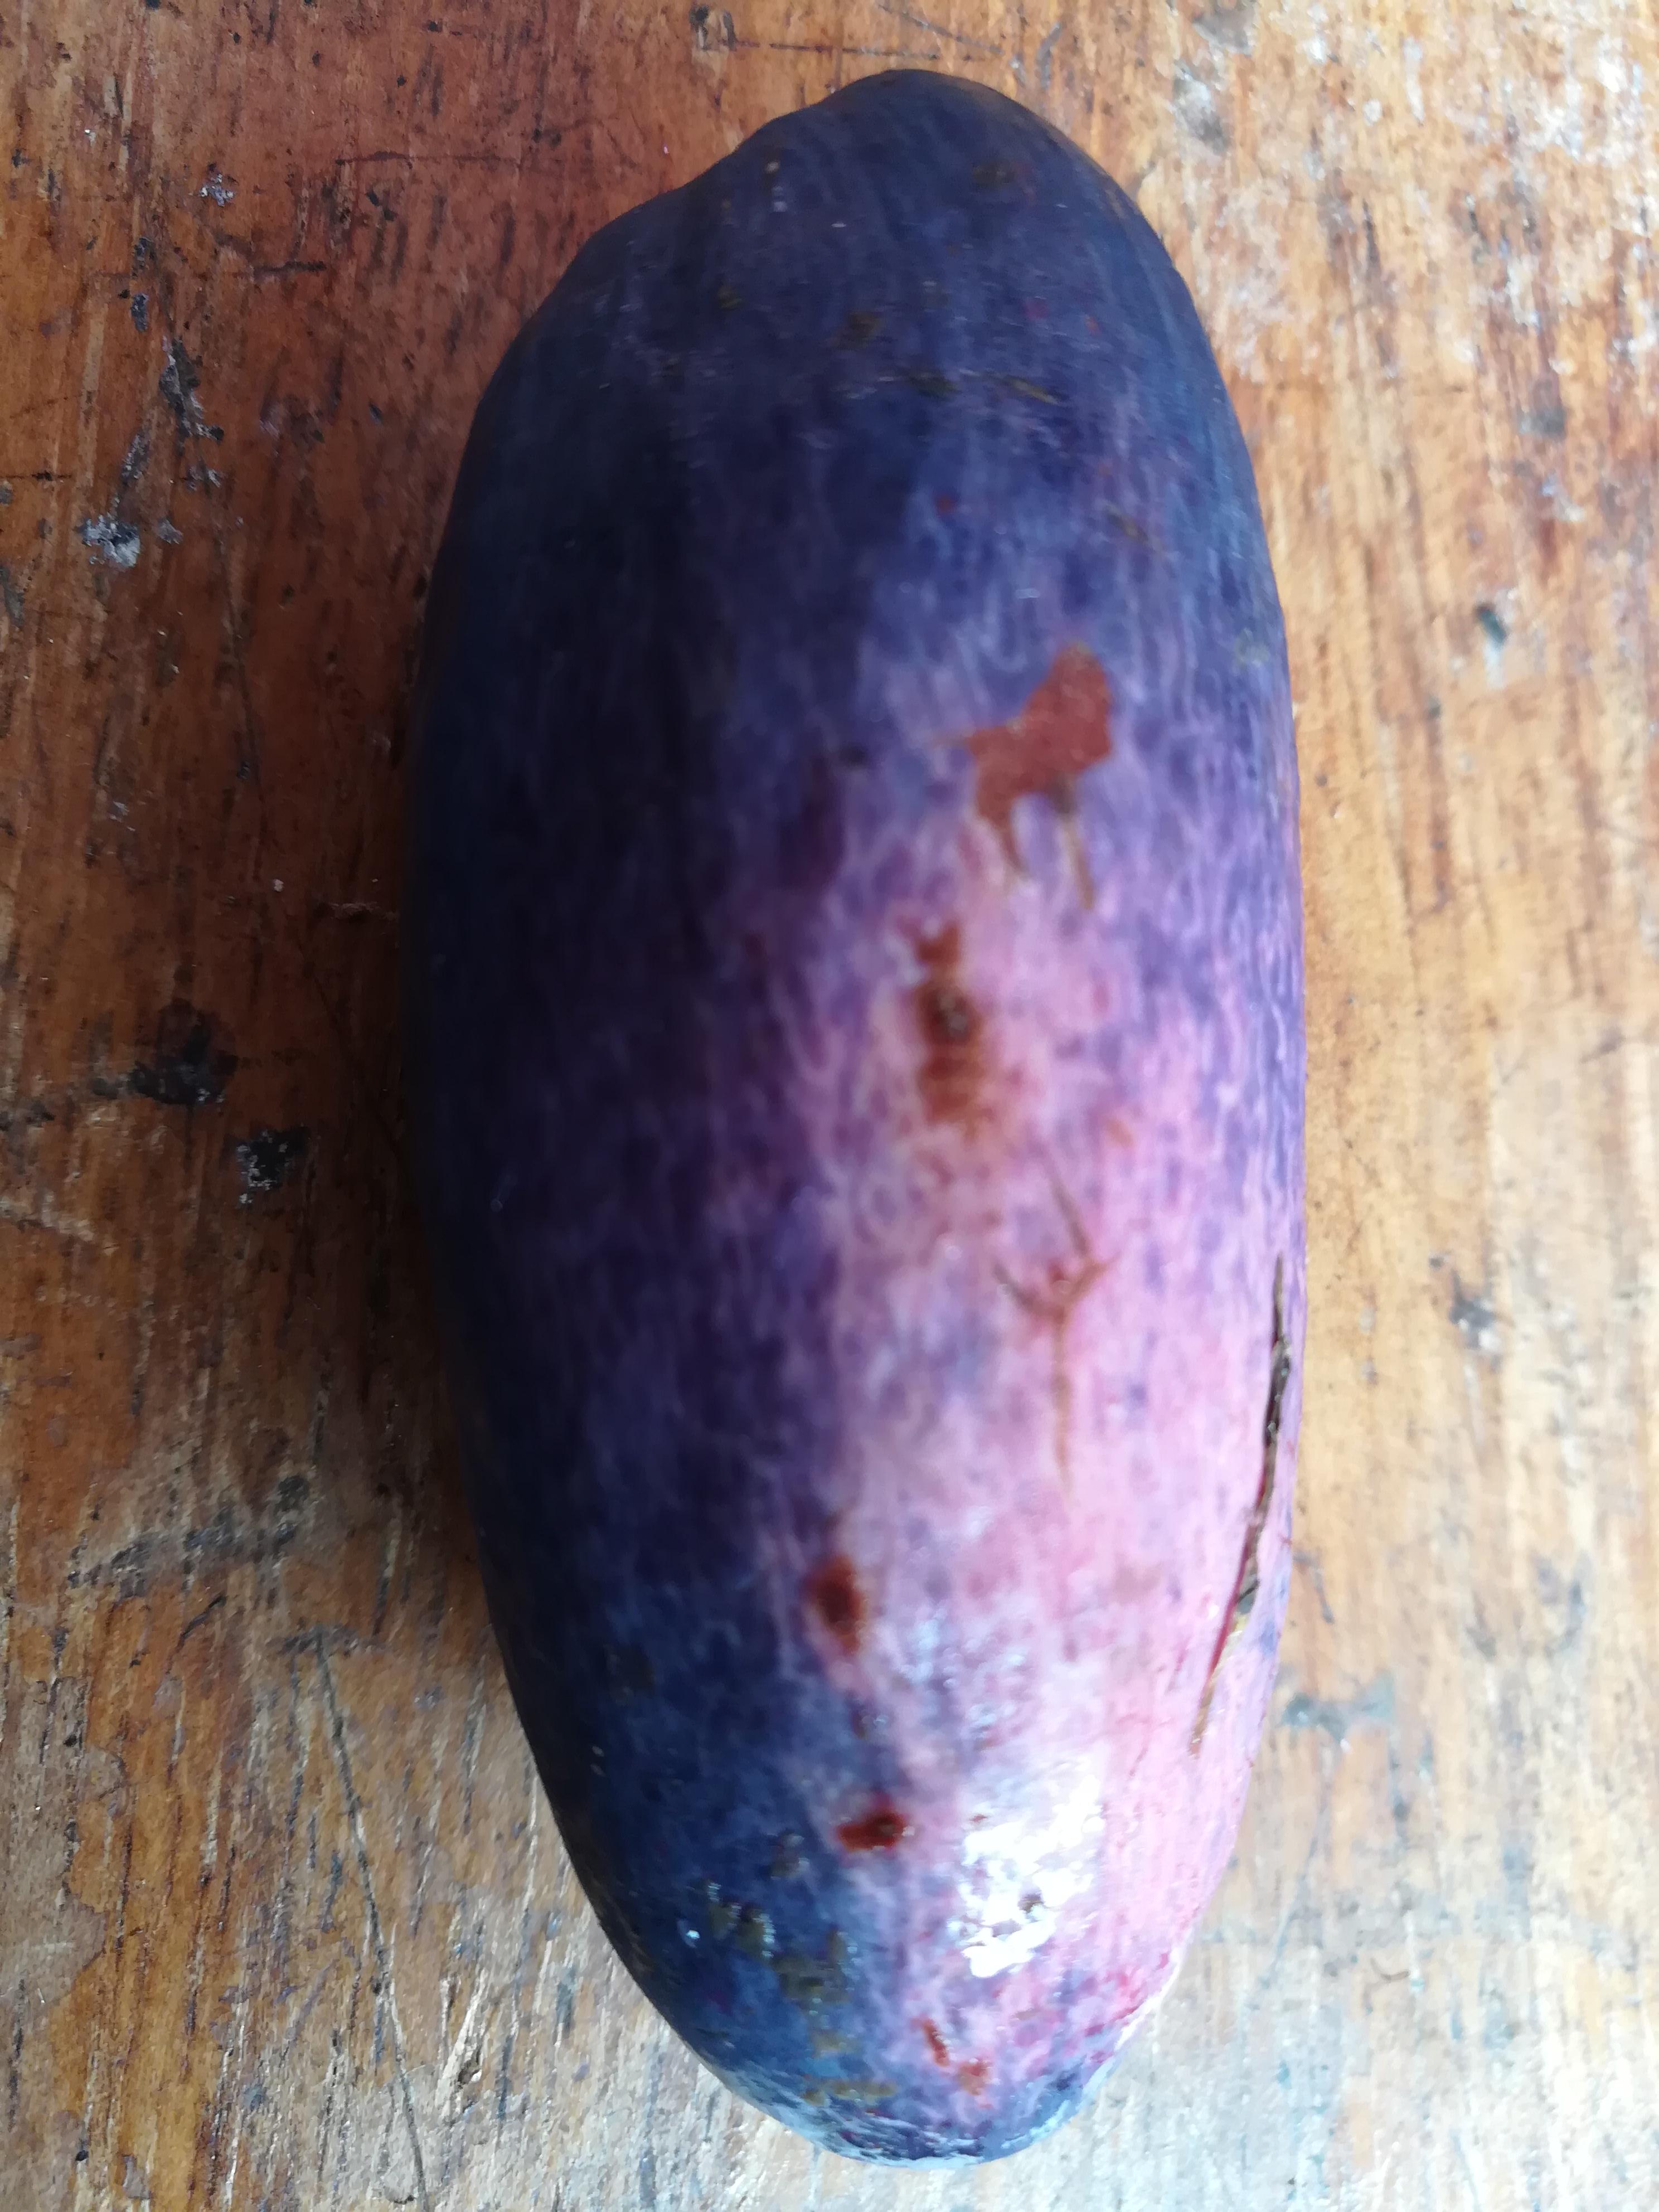
Plum grade: unripe